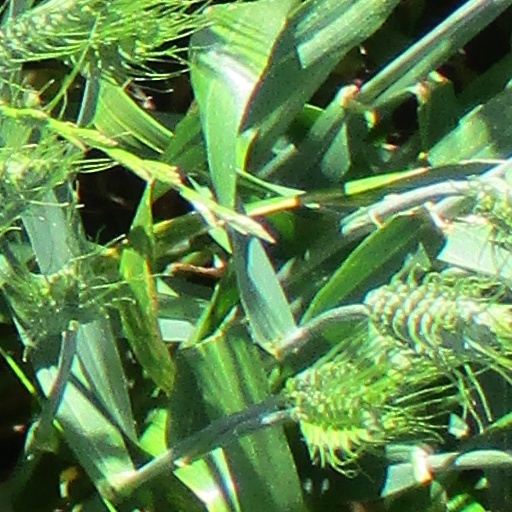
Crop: wheat